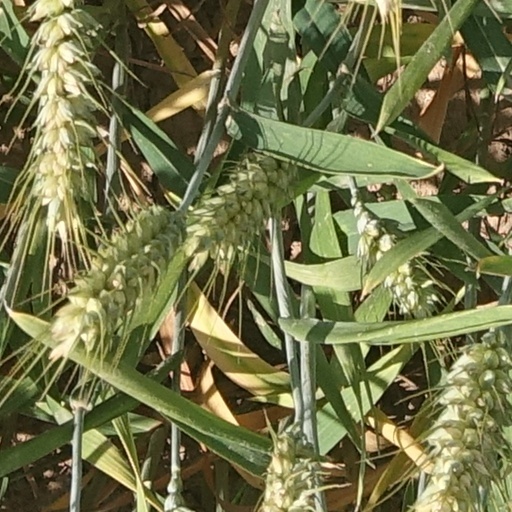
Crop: wheat